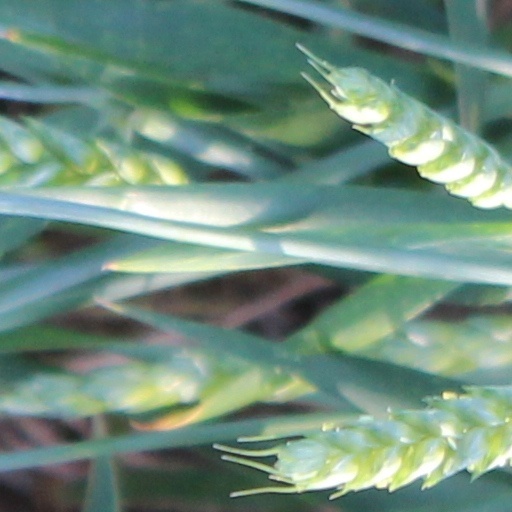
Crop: wheat